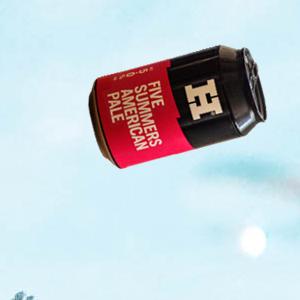
Label: cans